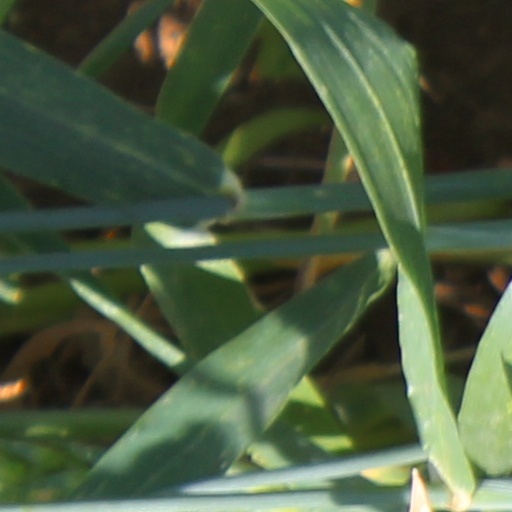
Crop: wheat